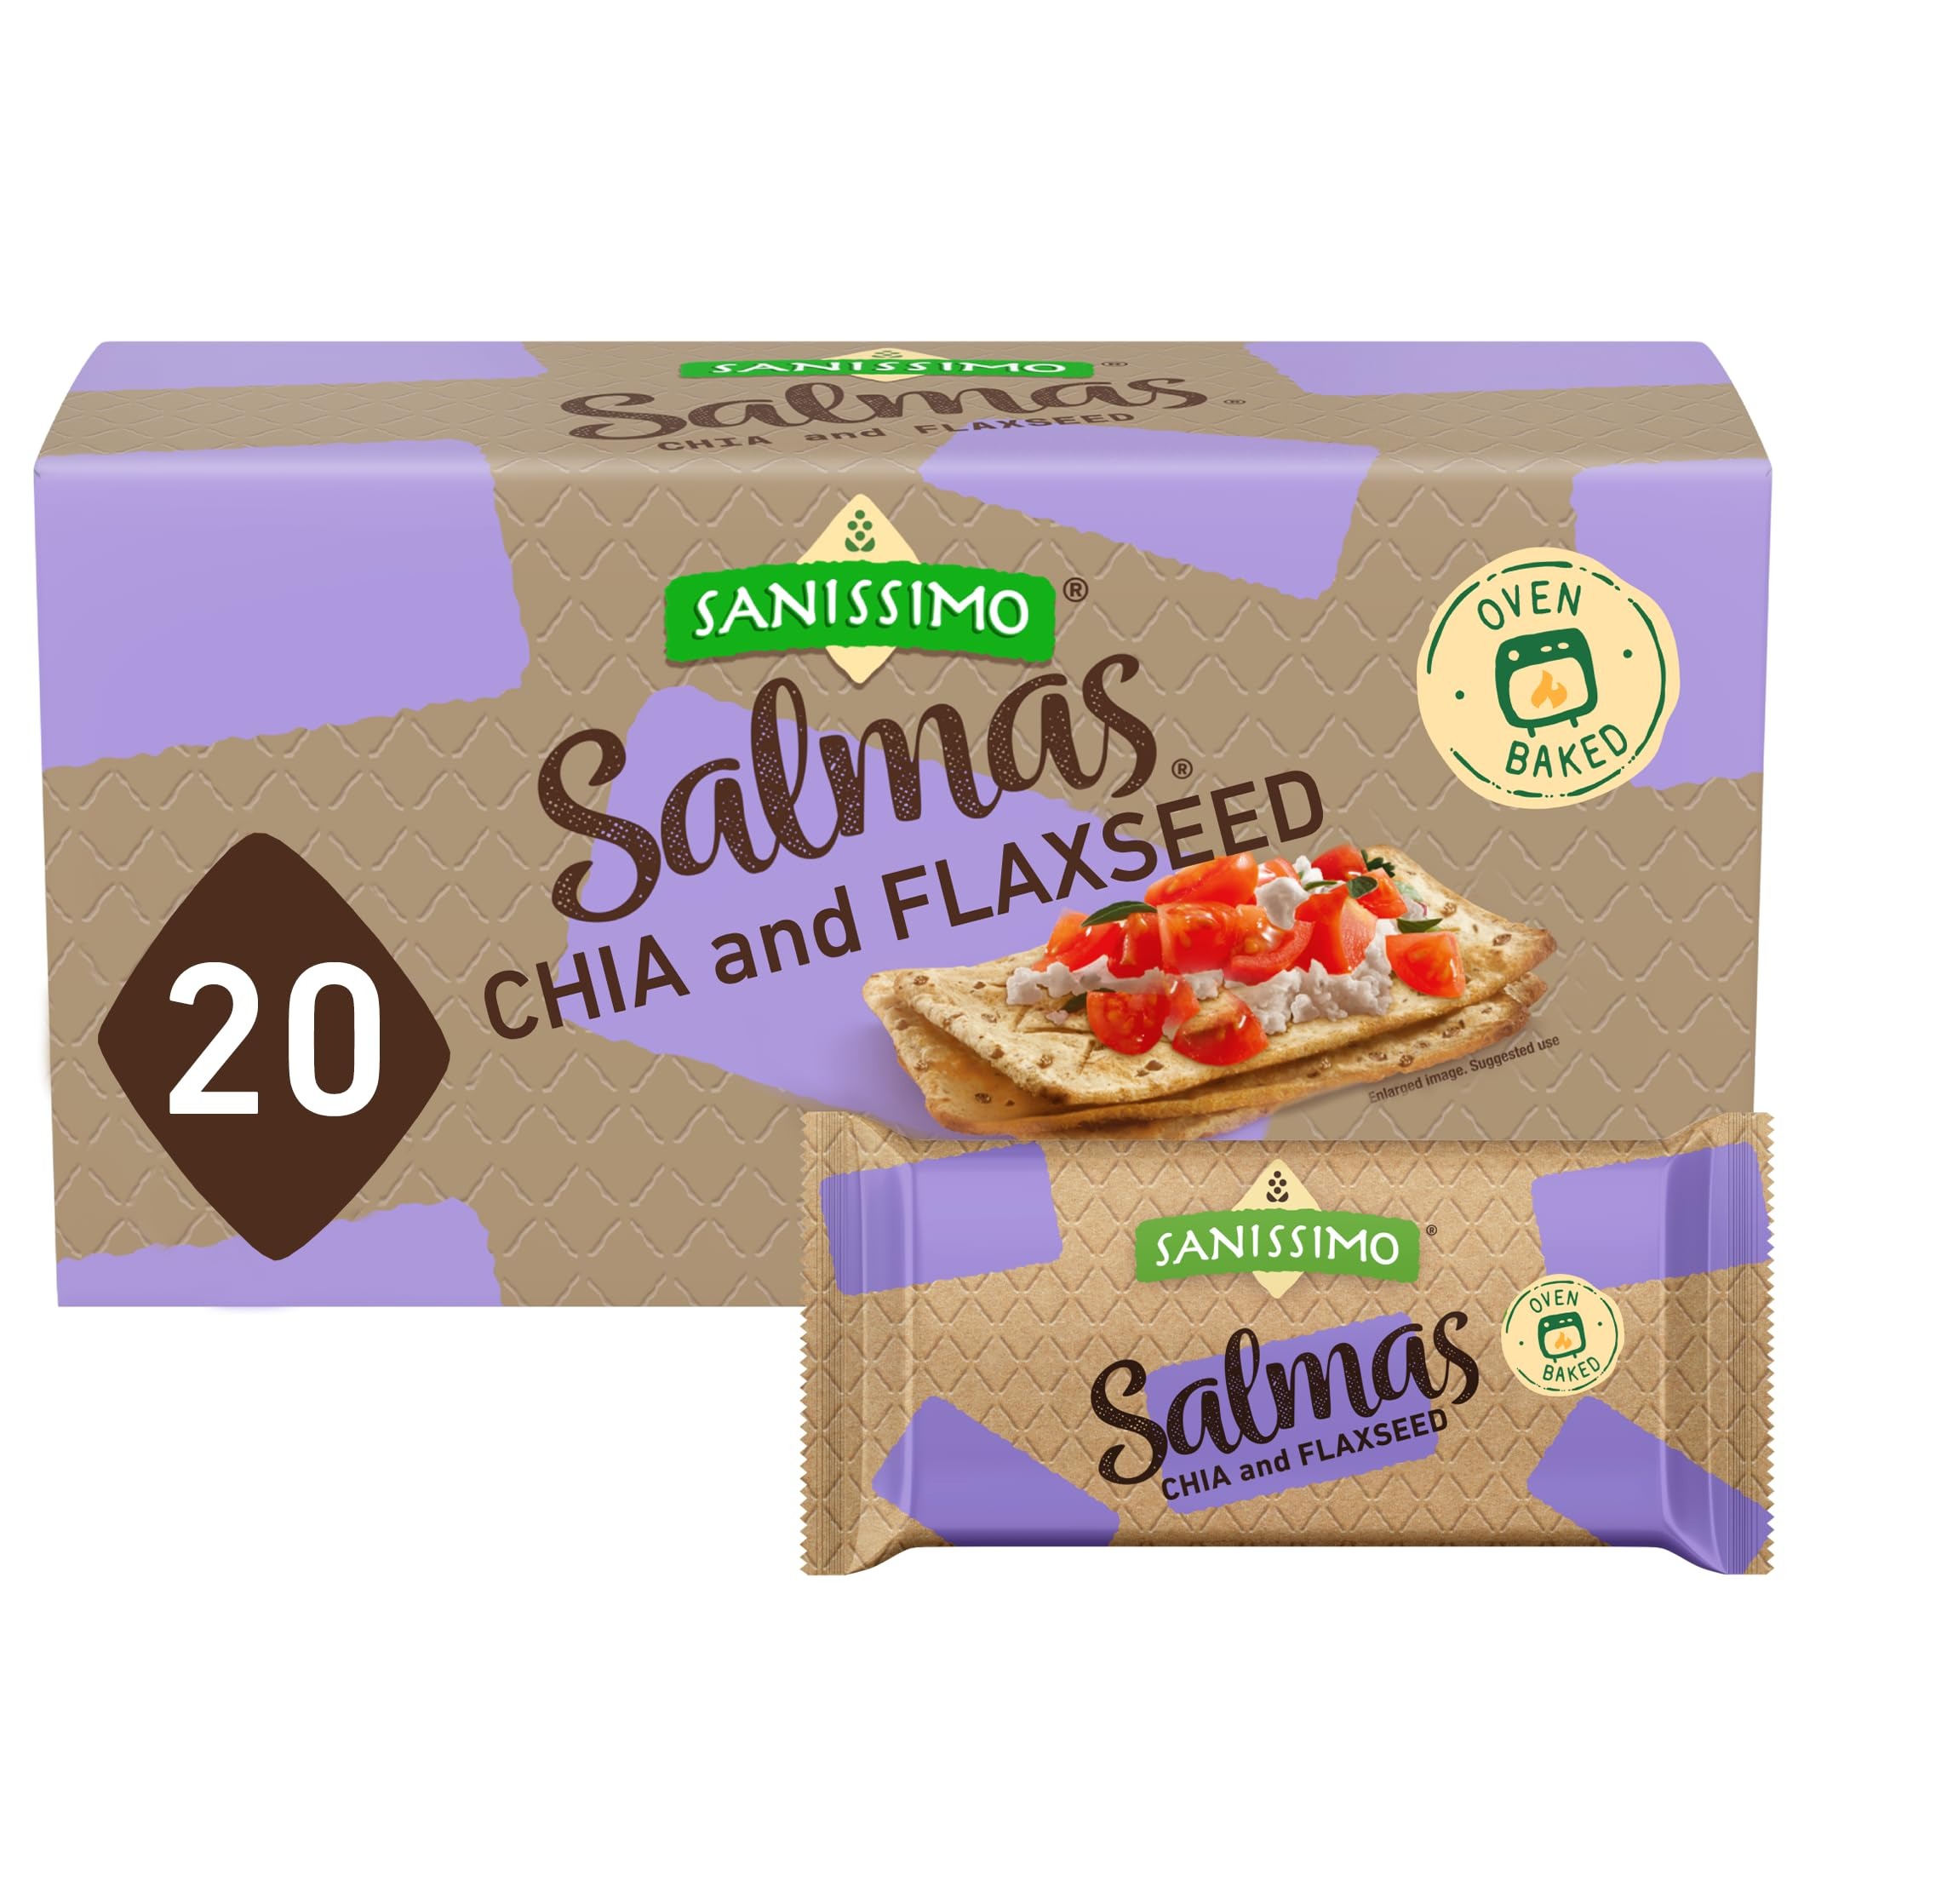
Item Name: Sanissimo Salmas Chia & Flaxseed, 20 Packs of 3 Crackers, Oven Baked Corn Crackers, Gluten Free, Non-GMO, Kosher Certified
Bullet Point 1: Simple, Delicious Flavor: Savor the goodness that comes in every bite of our Oven Baked Corn Crackers. Using our exclusive oven baking process, we preserve the rich flavors of the corn and create an irresistible light, crispy texture.
Bullet Point 2: Wholesome Ingredients: Our crackers are crafted using our recipe of simple ingredients. Starting with whole grain corn flour, we expertly bake our crackers in special batches to provide you the savory crunch you want.
Bullet Point 3: A Snack Made For Everyone: Made with whole grain corn flour, our crackers have no artificial colors or flavors. Plus, they are gluten free*, non-GMO Project Verified**, and kosher***.
Bullet Point 4: Take Your Snack to the Next Level: Create a simple, delicious snack you can feel good about by topping our corn crackers with fresh guacamole, a favorite artisanal cheese, or go-to spread. Use them to dip into a zesty hummus or pair with hot soup.
Bullet Point 5: Baked Better: We committed to bettering the planet, our people, and the communities we serve by providing a cracker experience that is simple, but far from basic. Taste the difference that only quality ingredients can deliver.
Value: 12.7
Unit: Ounce

Price: 12.75